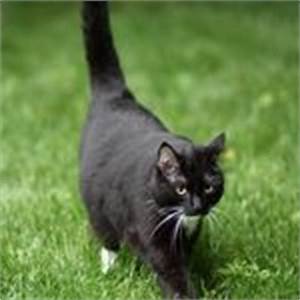
Label: gatto